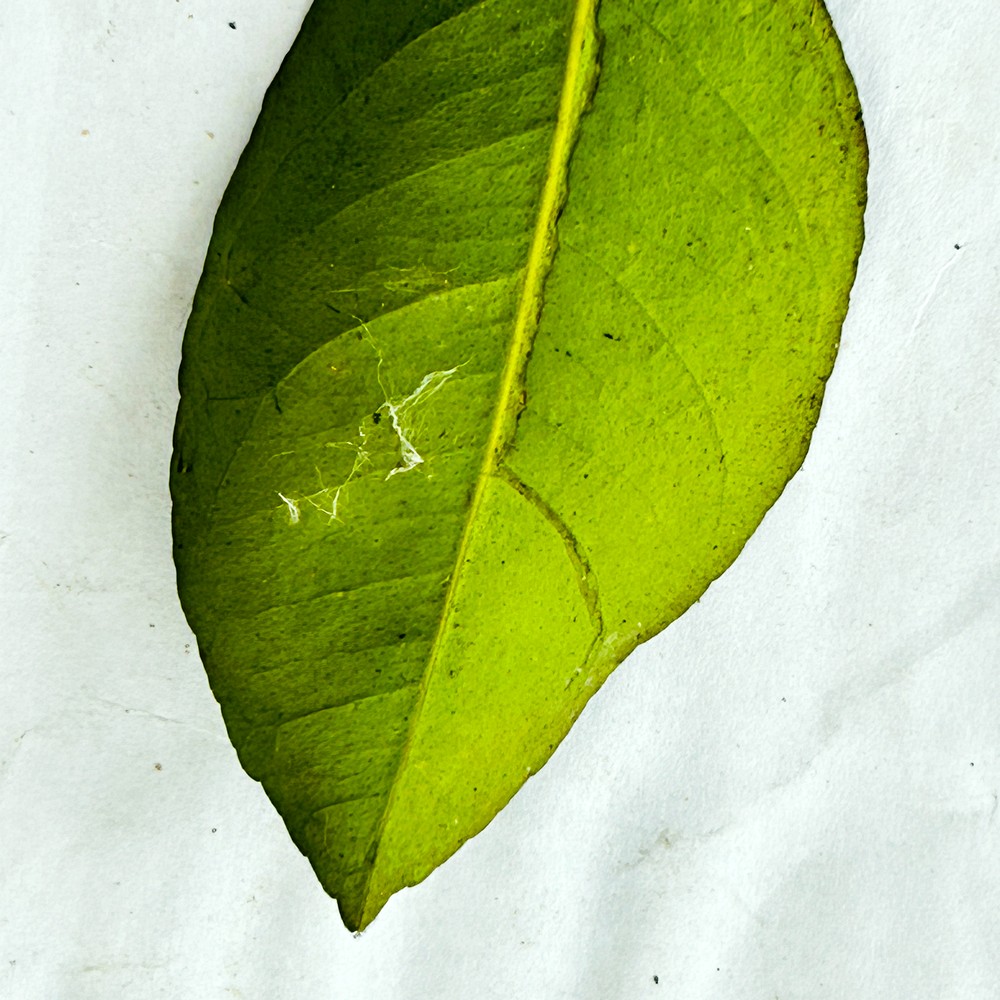
Label: Sooty Mould